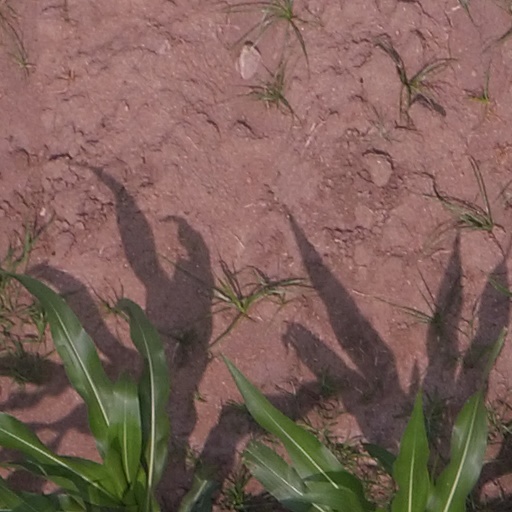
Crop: maize; corn